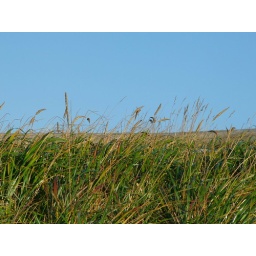
grass near the beach